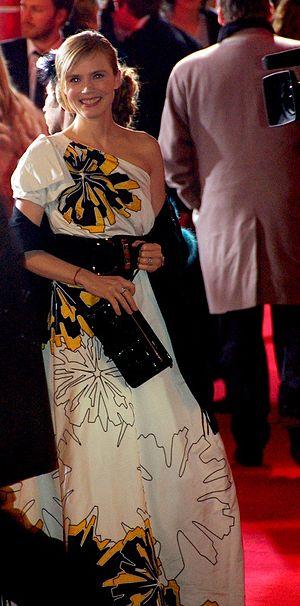
Isabelle Carré à la cérémonie des Césars 2008
Les Bureaux de Dieu est un film franco-belge réalisé par Claire Simon, sorti en 2008.